65th Infantry Regiment (United States)

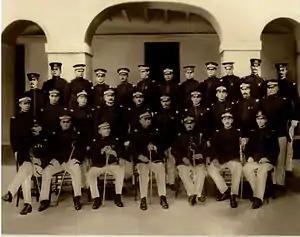
Officer Staff of the Porto Rico Infantry (cir. 1906) Lt. Teófilo Marxuach pictured on top row, fifth L-R

Different units of the regiment were stationed at other forts throughout the island under the command of William P. Burnham. Lieutenant Teófilo Marxuach, the officer of the day, was stationed at El Morro Castle at San Juan Bay on 21 March 1915. The "Odenwald", built in 1903 (not to be confused with the German World War II war ship which carried the same name), was an armed German supply ship which tried to force its way out of the San Juan Bay and deliver supplies to the German submarines waiting in the Atlantic Ocean. Marxuach gave the order to open fire on the ship from the walls of the fort. Sergeant Encarnación Correa then manned a machine gun and fired warning shots with little effect.